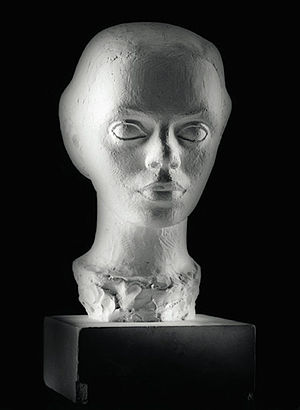
Betydningsfulde færinger
Elinborg Lützen (1919-1995) som 18-årig. Skulptur ved Janus Kamban, 1937. Færøernes Kunstmuseum
Der er mange betydningsfulde færinger, som har påvirket udviklingen på Færøerne i tidens løb. Færøernes lille befolkning betyder, at enkeltpersoners indsats kan have markant indflydelse på samfundets politiske, økonomiske og kulturelle forhold. En del færinger har desuden opnået berømmelse også uden for øerne selv.